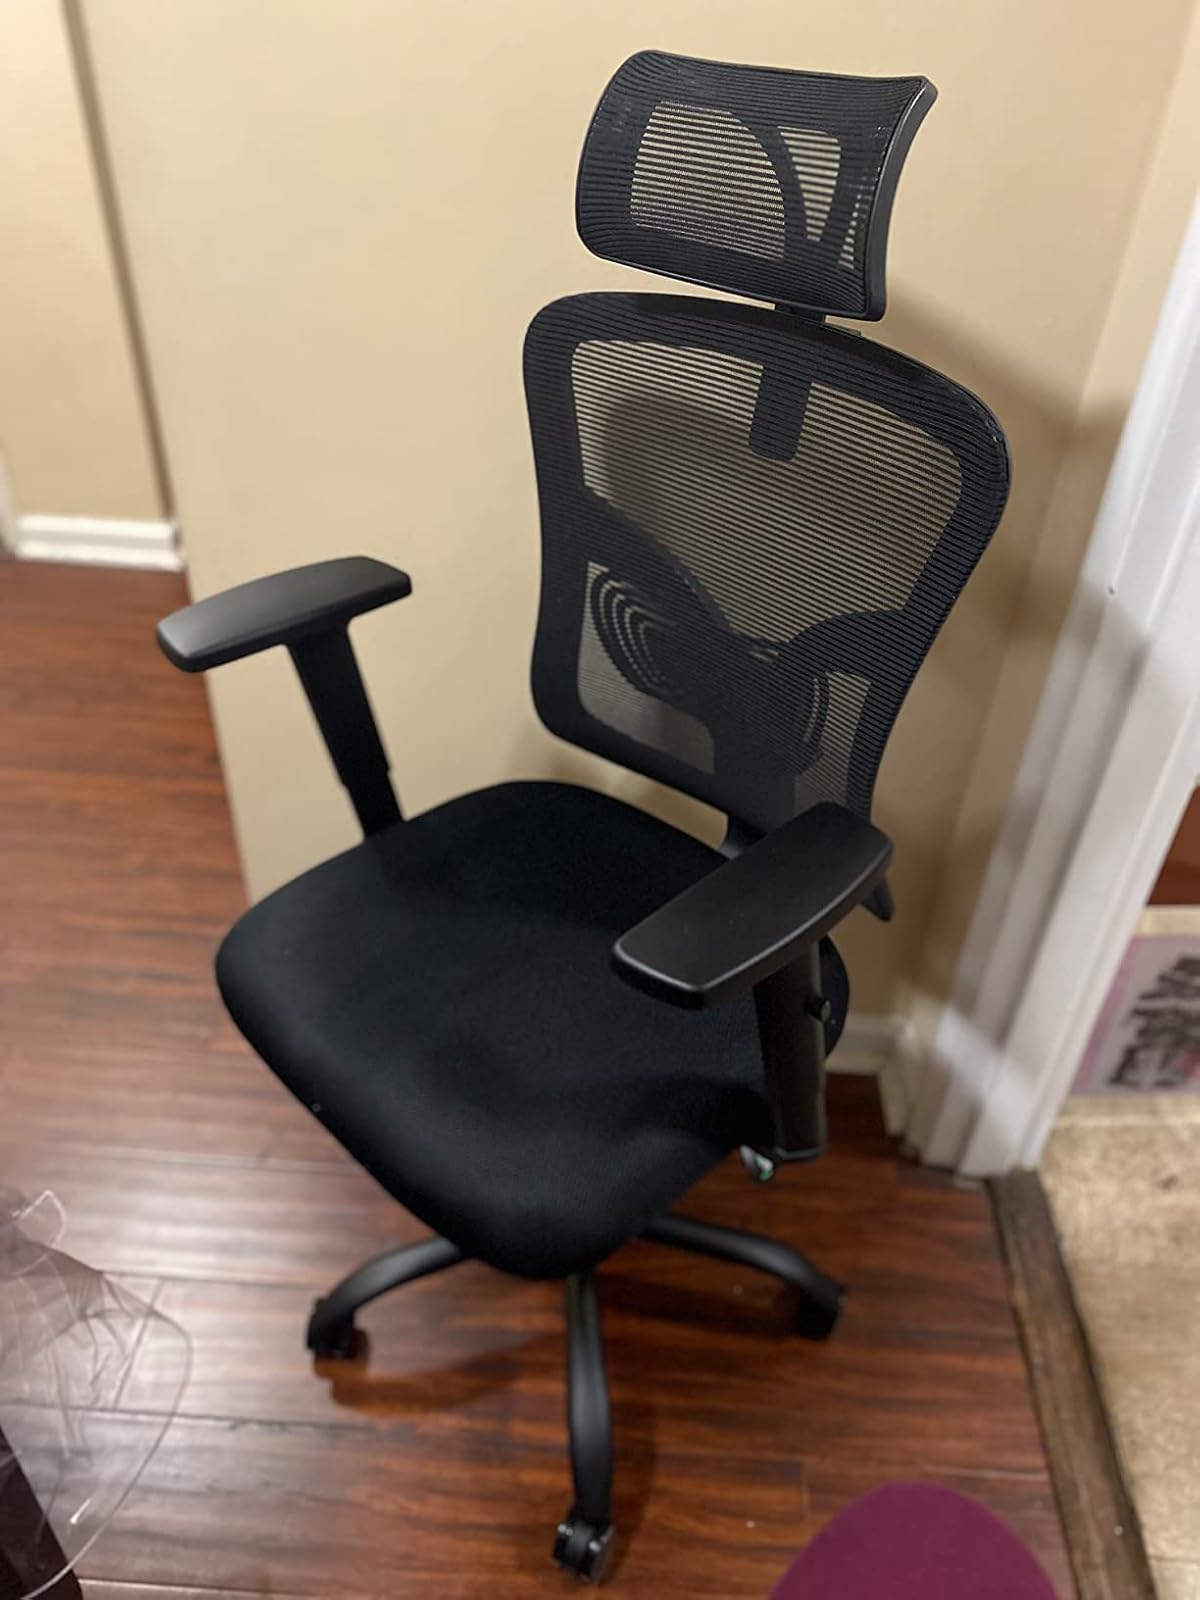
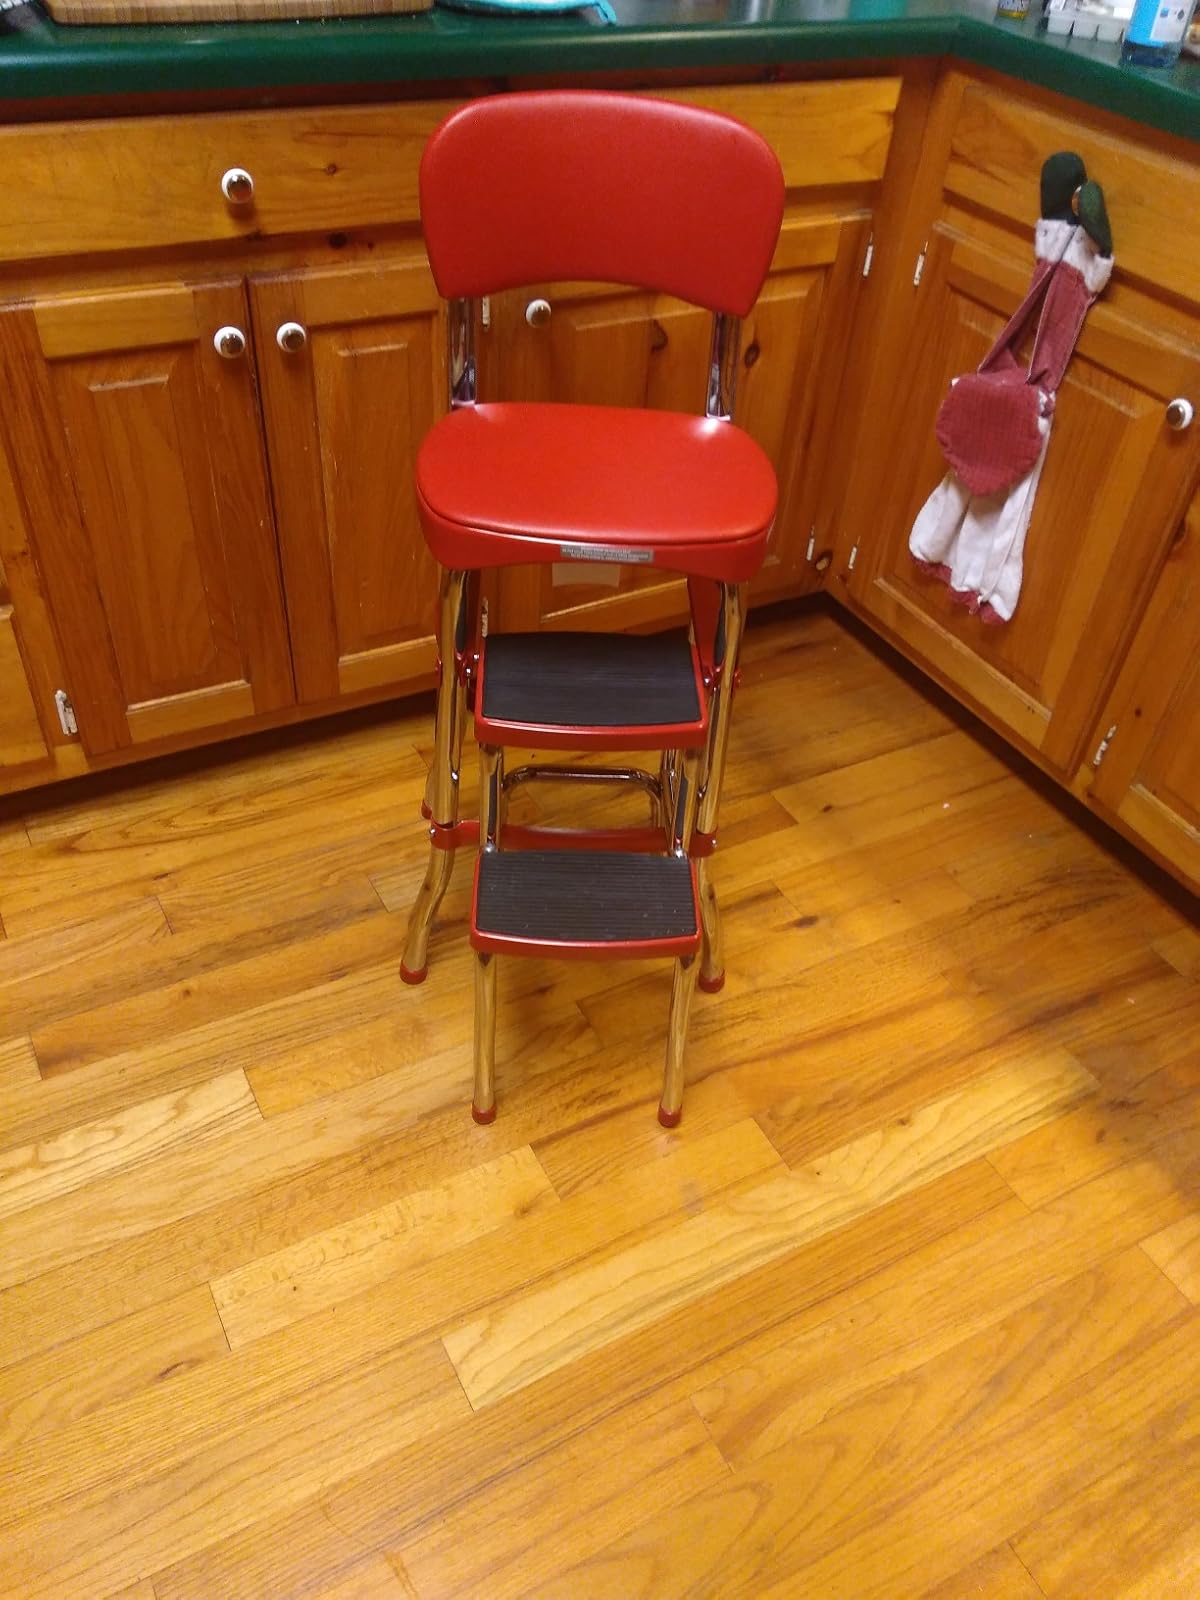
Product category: items_chair
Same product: no